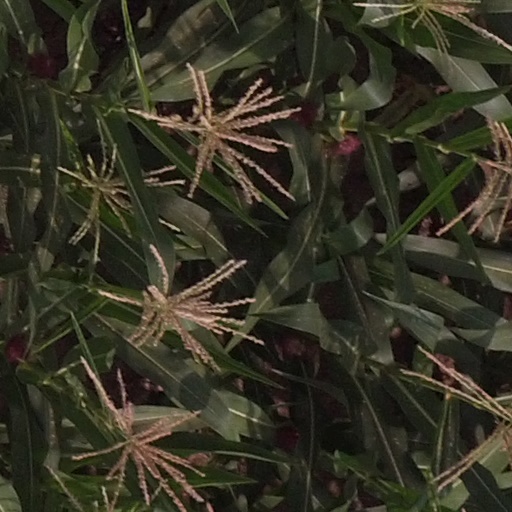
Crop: maize; corn